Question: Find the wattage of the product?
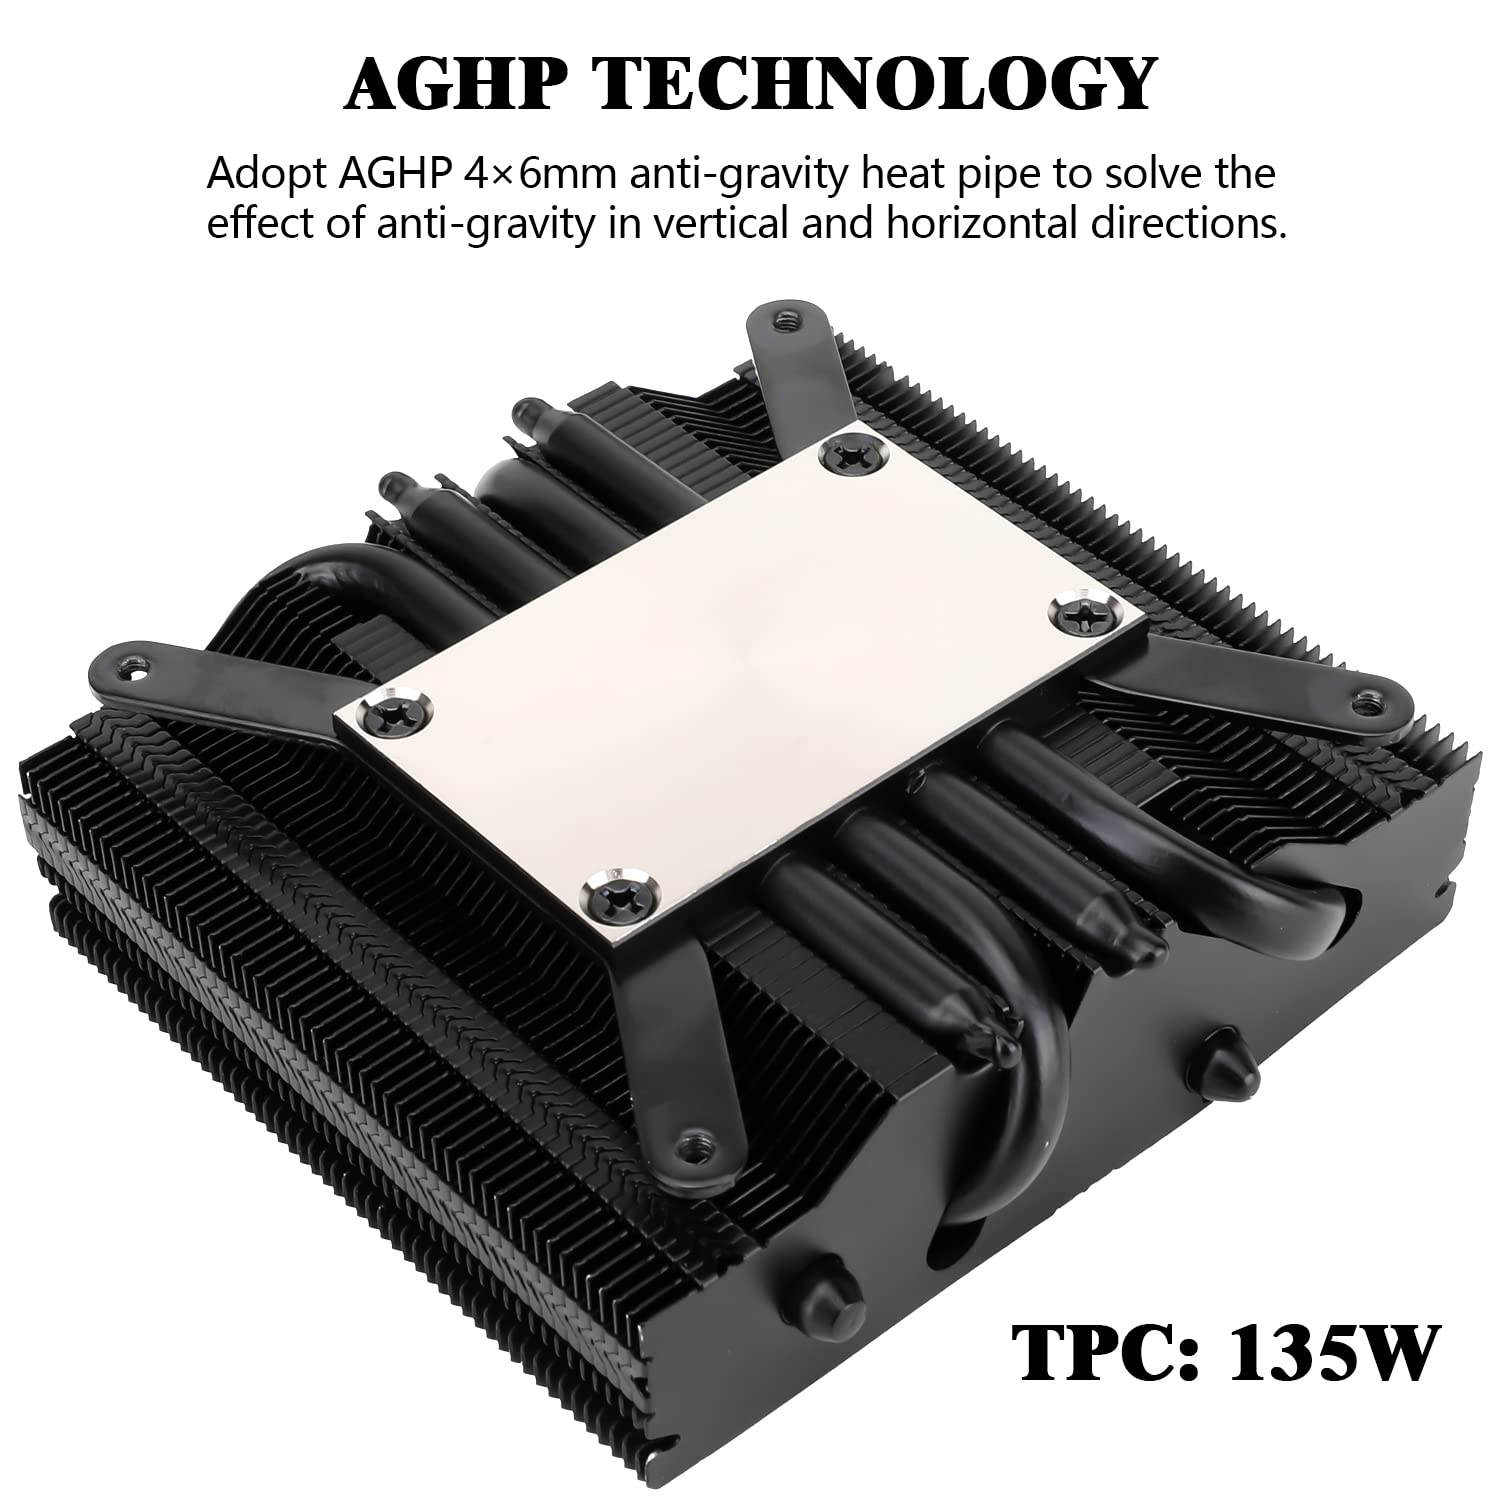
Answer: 135.0 watt